Isami Enomoto

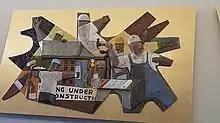
"Building and Construction", the third mural in Isami Enomoto's series of labor murals.

In 1960, the Bank of Hawaii built a new branch in Kapahulu, a district in Honolulu. They commissioned a mural for the wall above the teller counter. Enomoto was selected because the Ceramics Hawaii Studio was in the same neighborhood as the bank, making a local connection. He made five 6-foot tall murals that were 45 feet long when lined up depicting scenes of commerce, agriculture, transportation, and labor in Hawaii. The ceramic murals were mounted on plywood reinforced by steel channels. The largest section weighed 650 pounds. They were in a style similar to the public works projects created during the Great Depression.